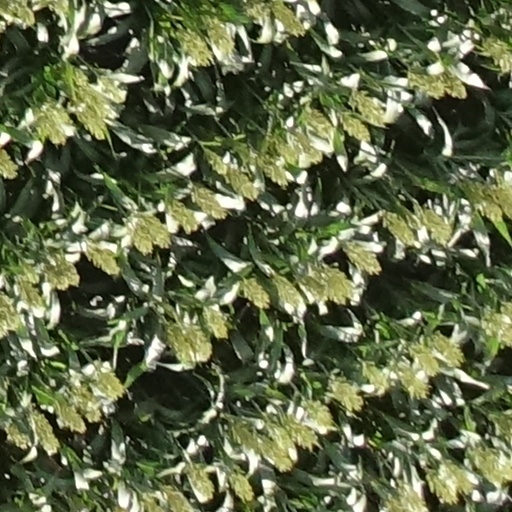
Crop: sorghum